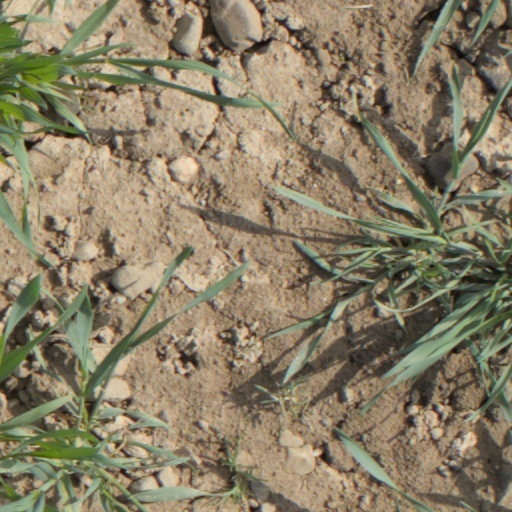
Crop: wheat